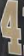
Number: 4